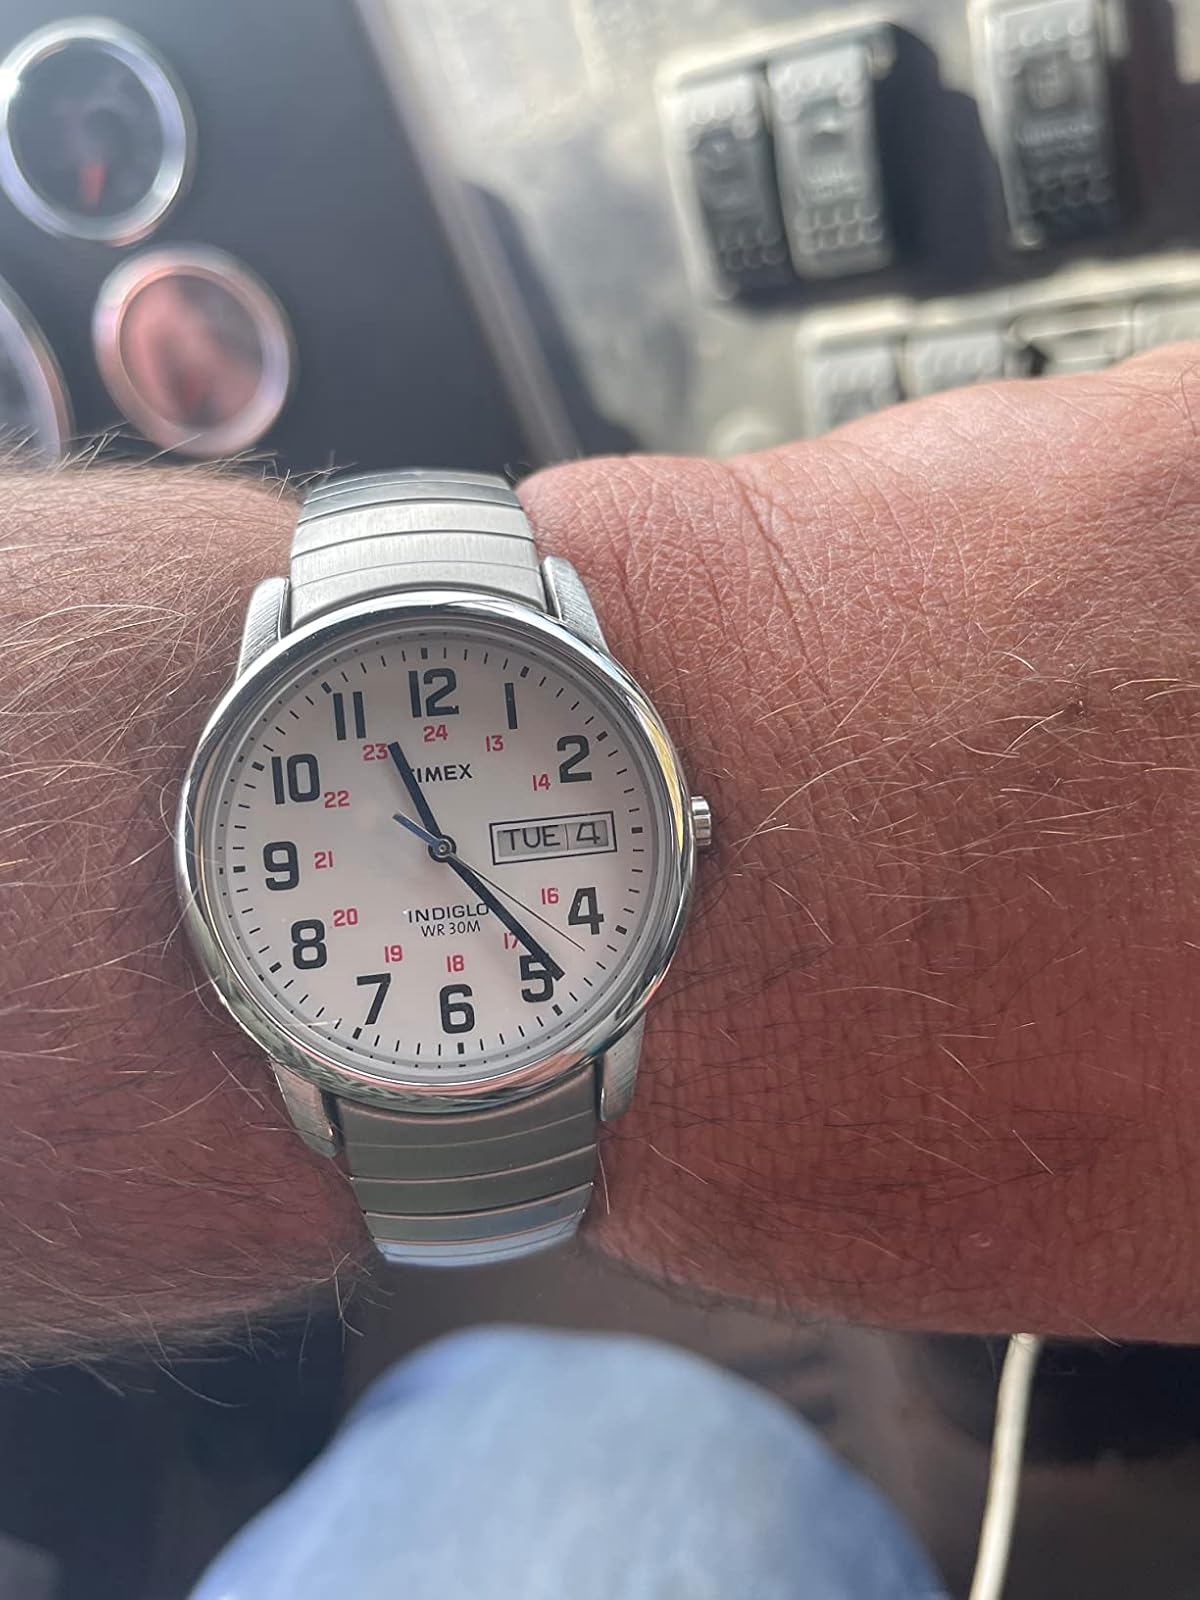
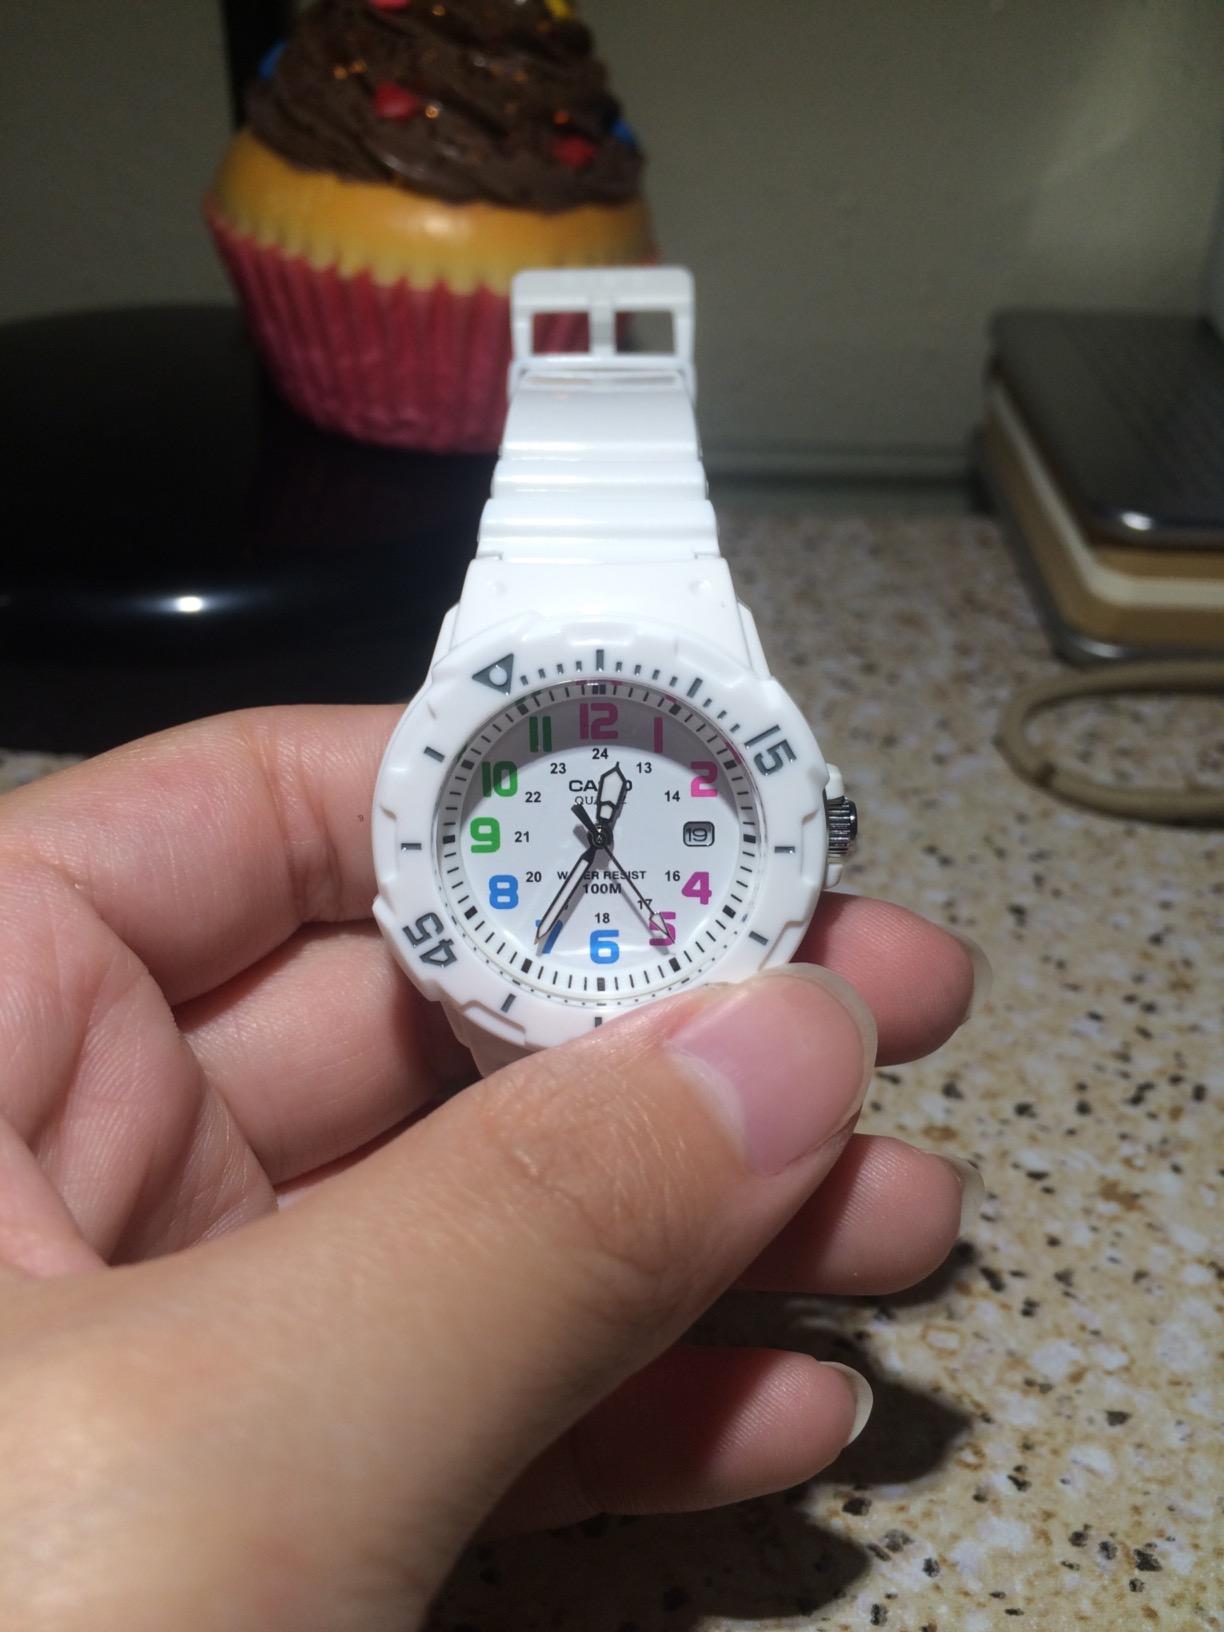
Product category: accessories_watch
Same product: no